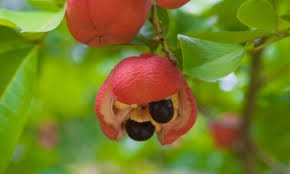
Label: others